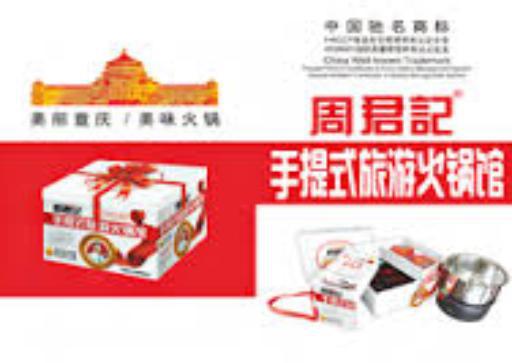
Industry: Food